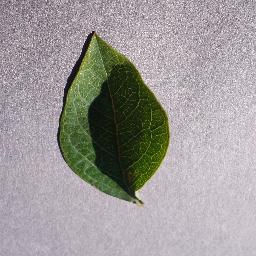
Label: Blueberry___healthy